Iaret

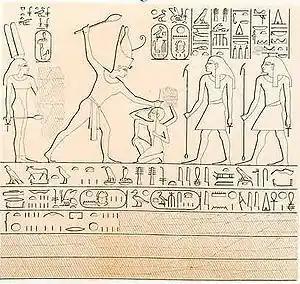
Year 7 stela of Thutmose IV from Konosso

Iaret is depicted on a Year 7 stela of Thutmose IV from Konosso. The stela depicts Thutmose smiting enemies before the Nubian gods Dedwen and Ha. Queen Iaret is depicted standing behind him.